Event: Nepal Earthquake
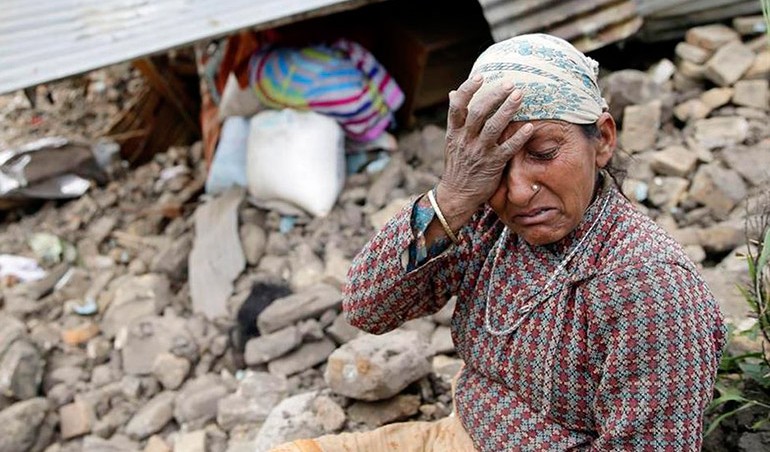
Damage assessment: damage